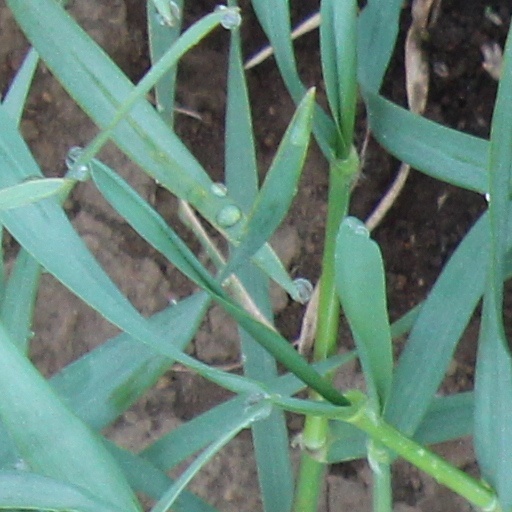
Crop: wheat